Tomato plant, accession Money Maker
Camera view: horizontal (90 deg, fisheye); turntable rotation: 210 degrees
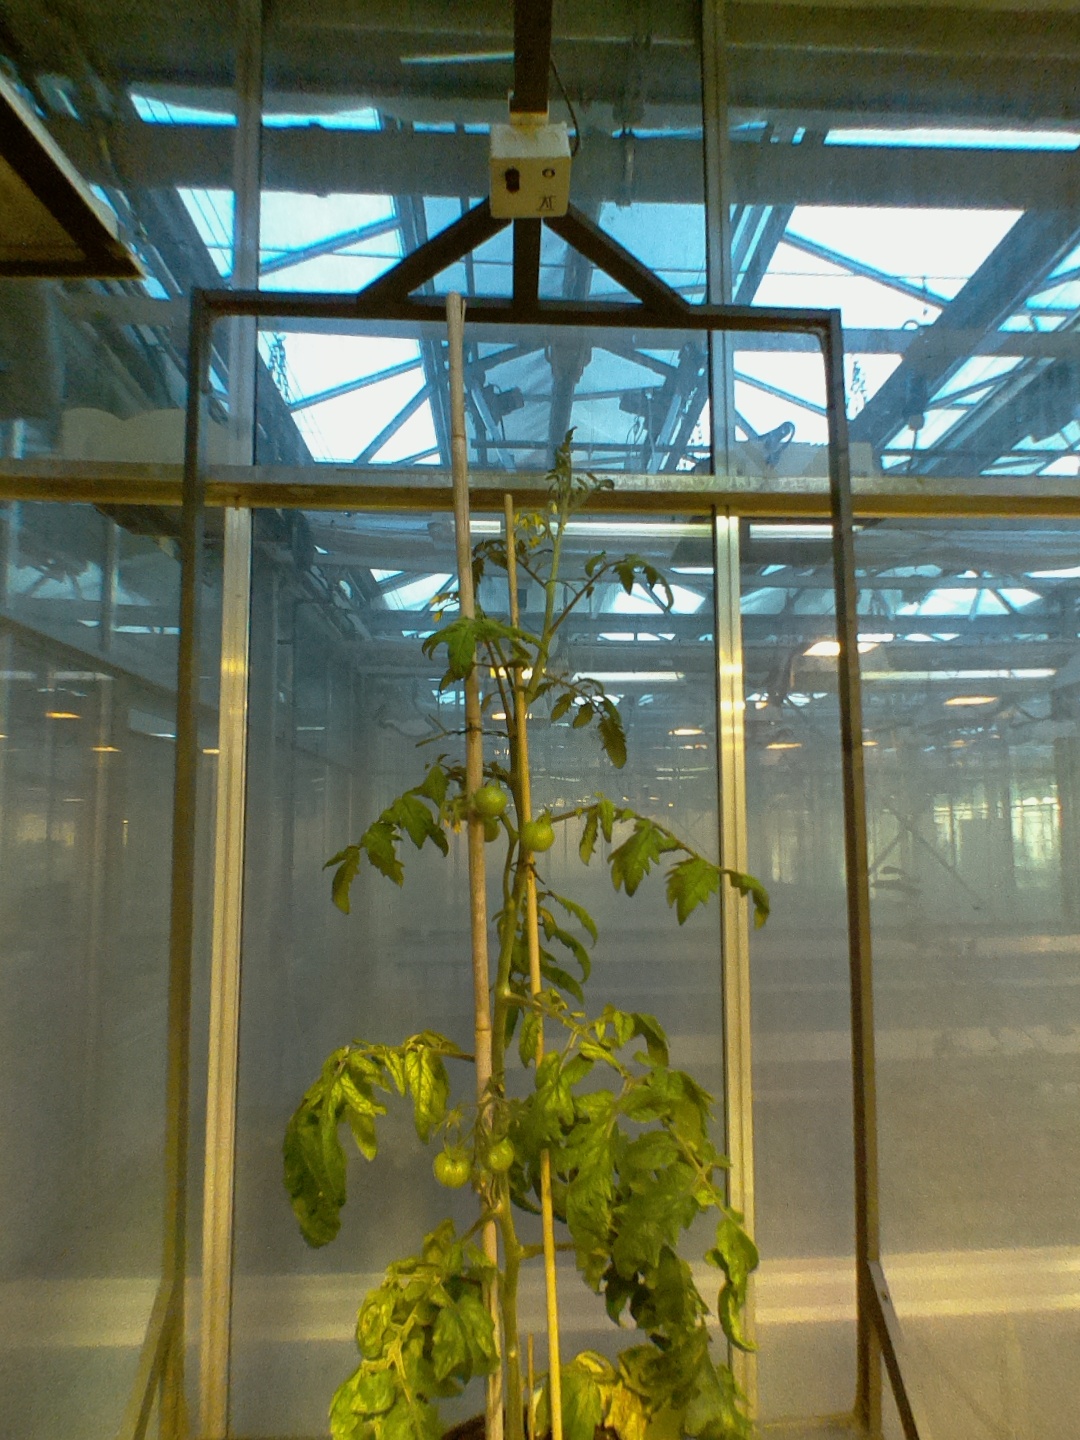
BBCH growth stage 74: 40%-50% of final fruit size